History of the Netherlands (1900–present)

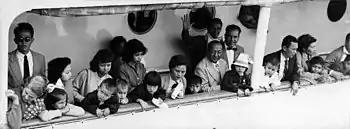
Arrival of the vessel "Castel Felice" with "Indos" (Dutch-Indonesian Eurasians) on the Lloydkade in Rotterdam, 20 May 1958

The First Canadian Army launched Operation Veritable in early-February, cracking the Siegfried Line and reaching the banks of the Rhine in early March. In the final weeks of the war in Europe, the First Canadian Army was charged with clearing the Netherlands of German forces.